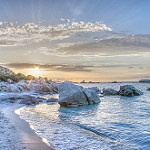
Label: sea